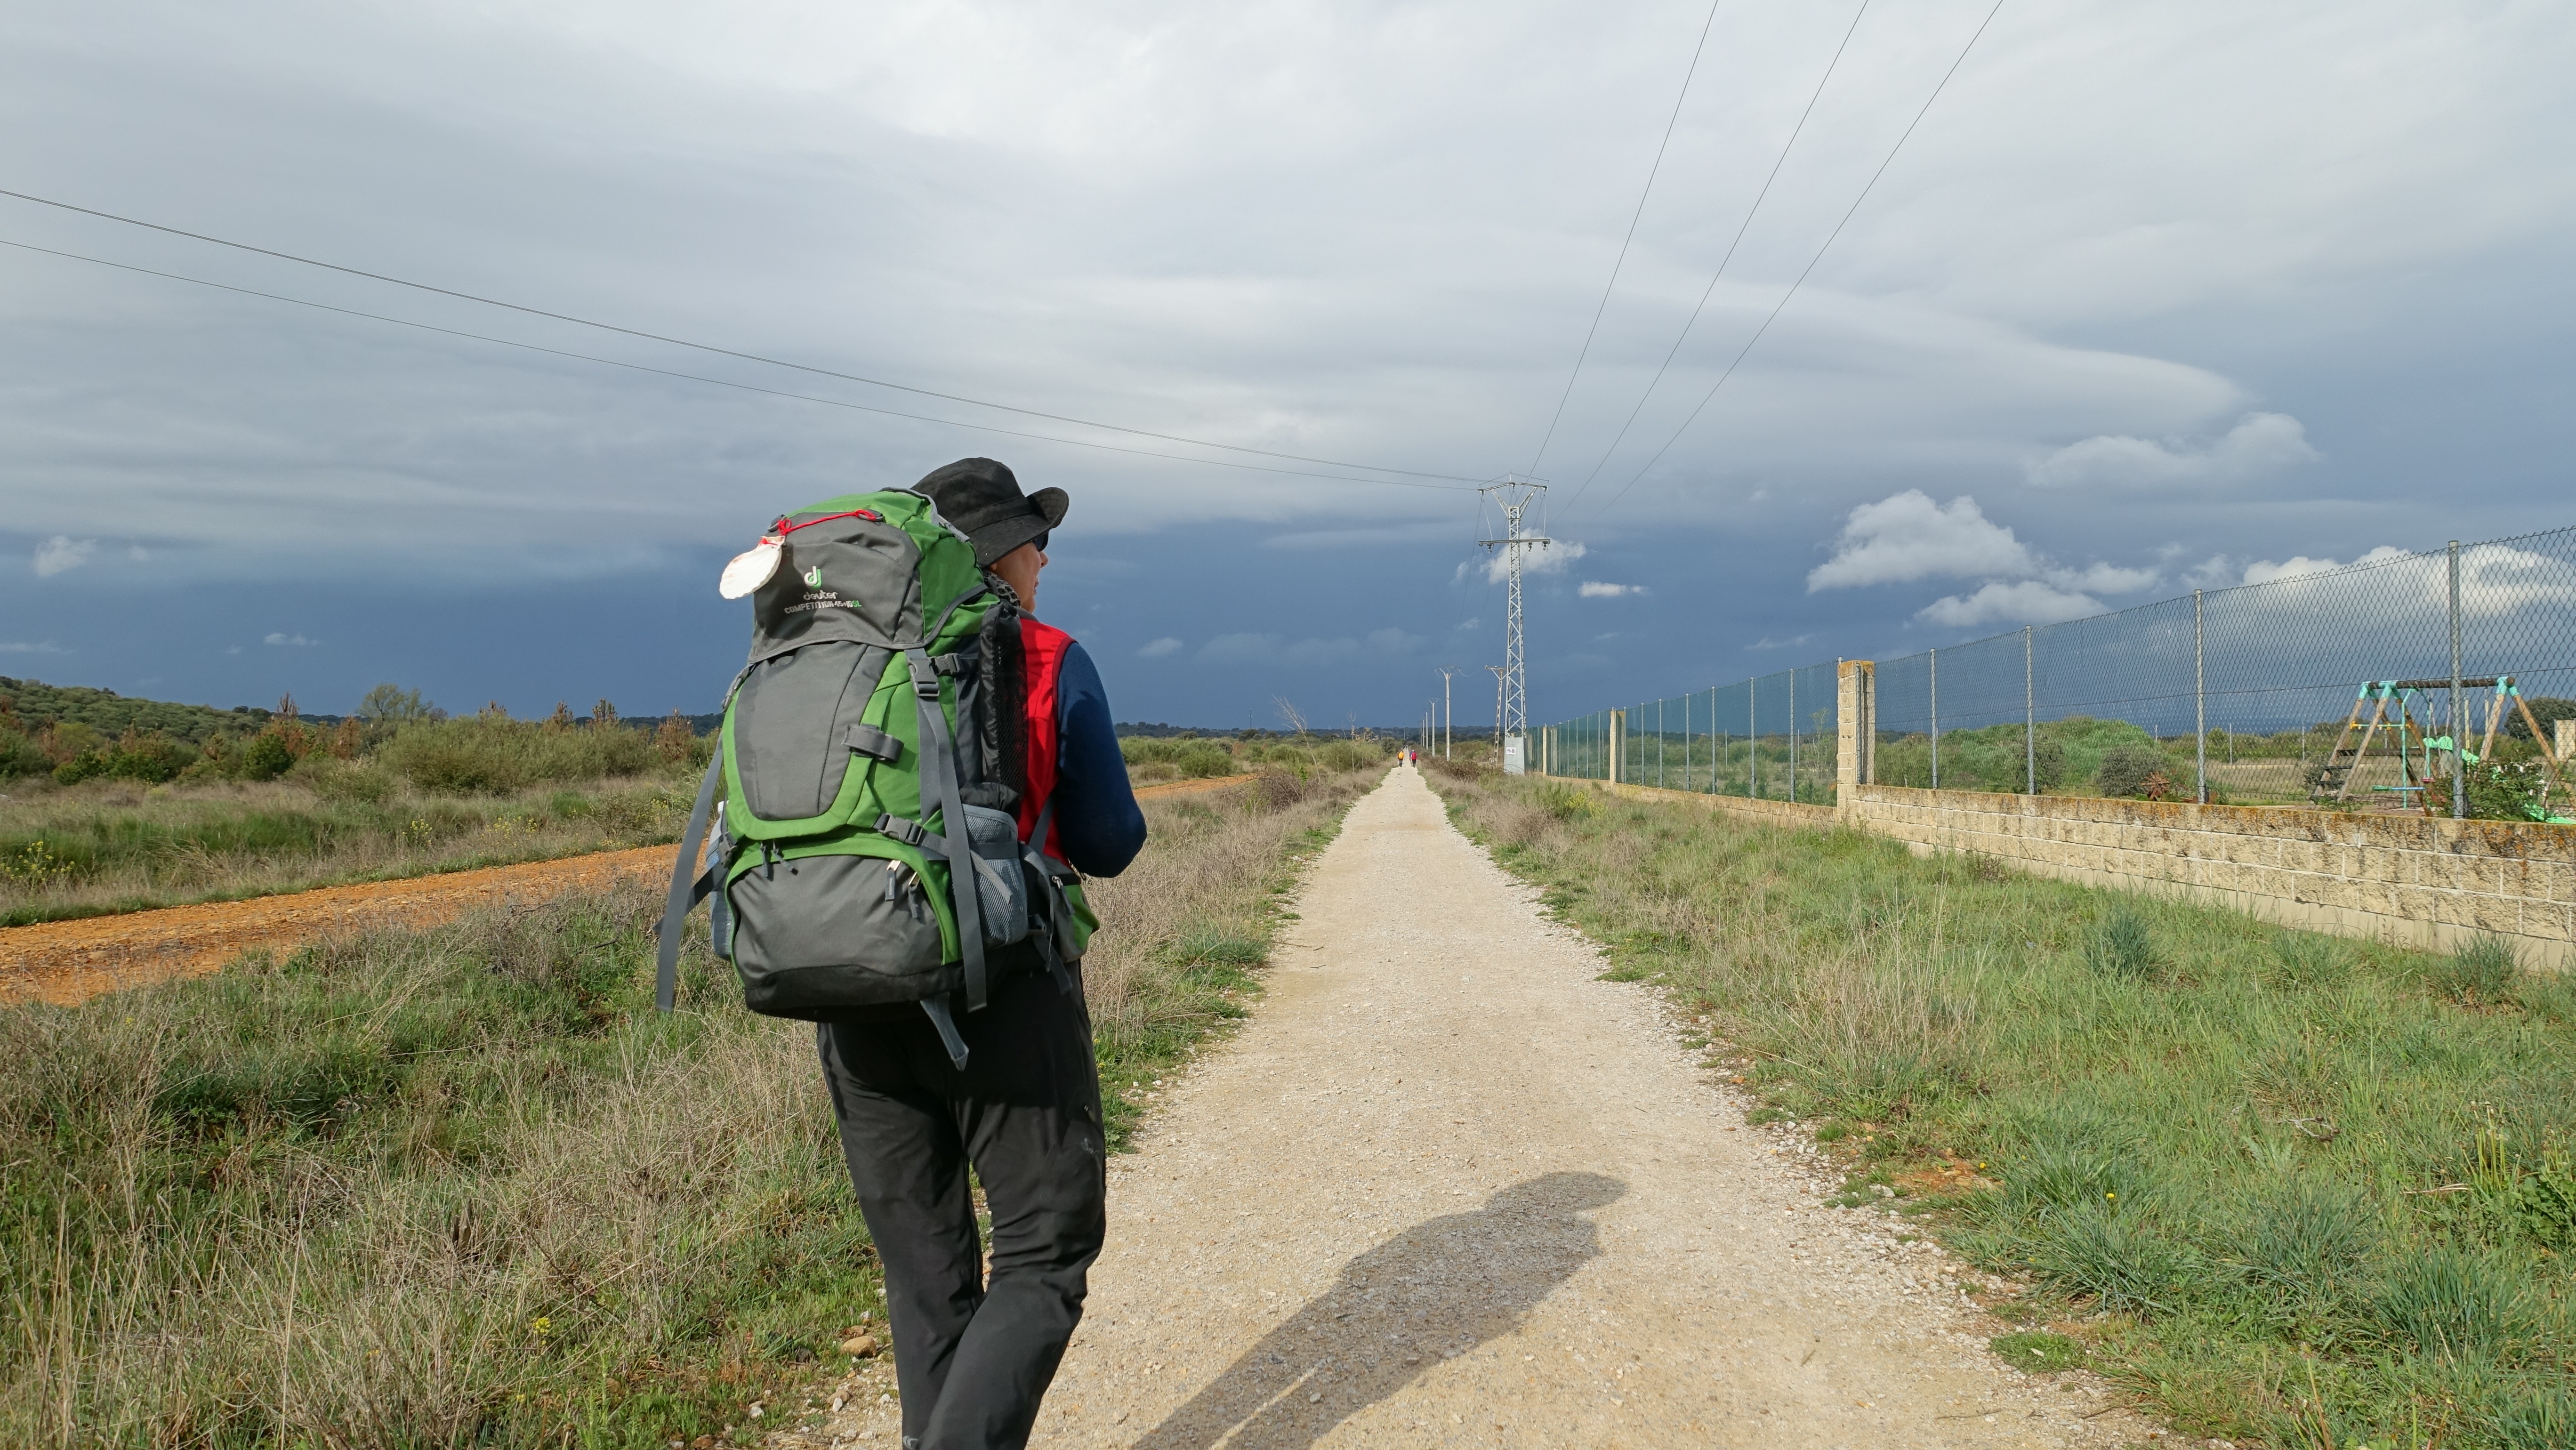
walking, mountain, field, adventure, backpack, agriculture, ridge, sports, pilgrimage, wanderer, rural area, pilgrim, jakobsweg, carmno de santiago